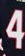
Number: 4